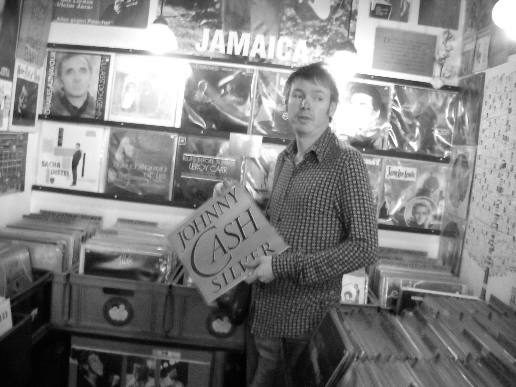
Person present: Yes